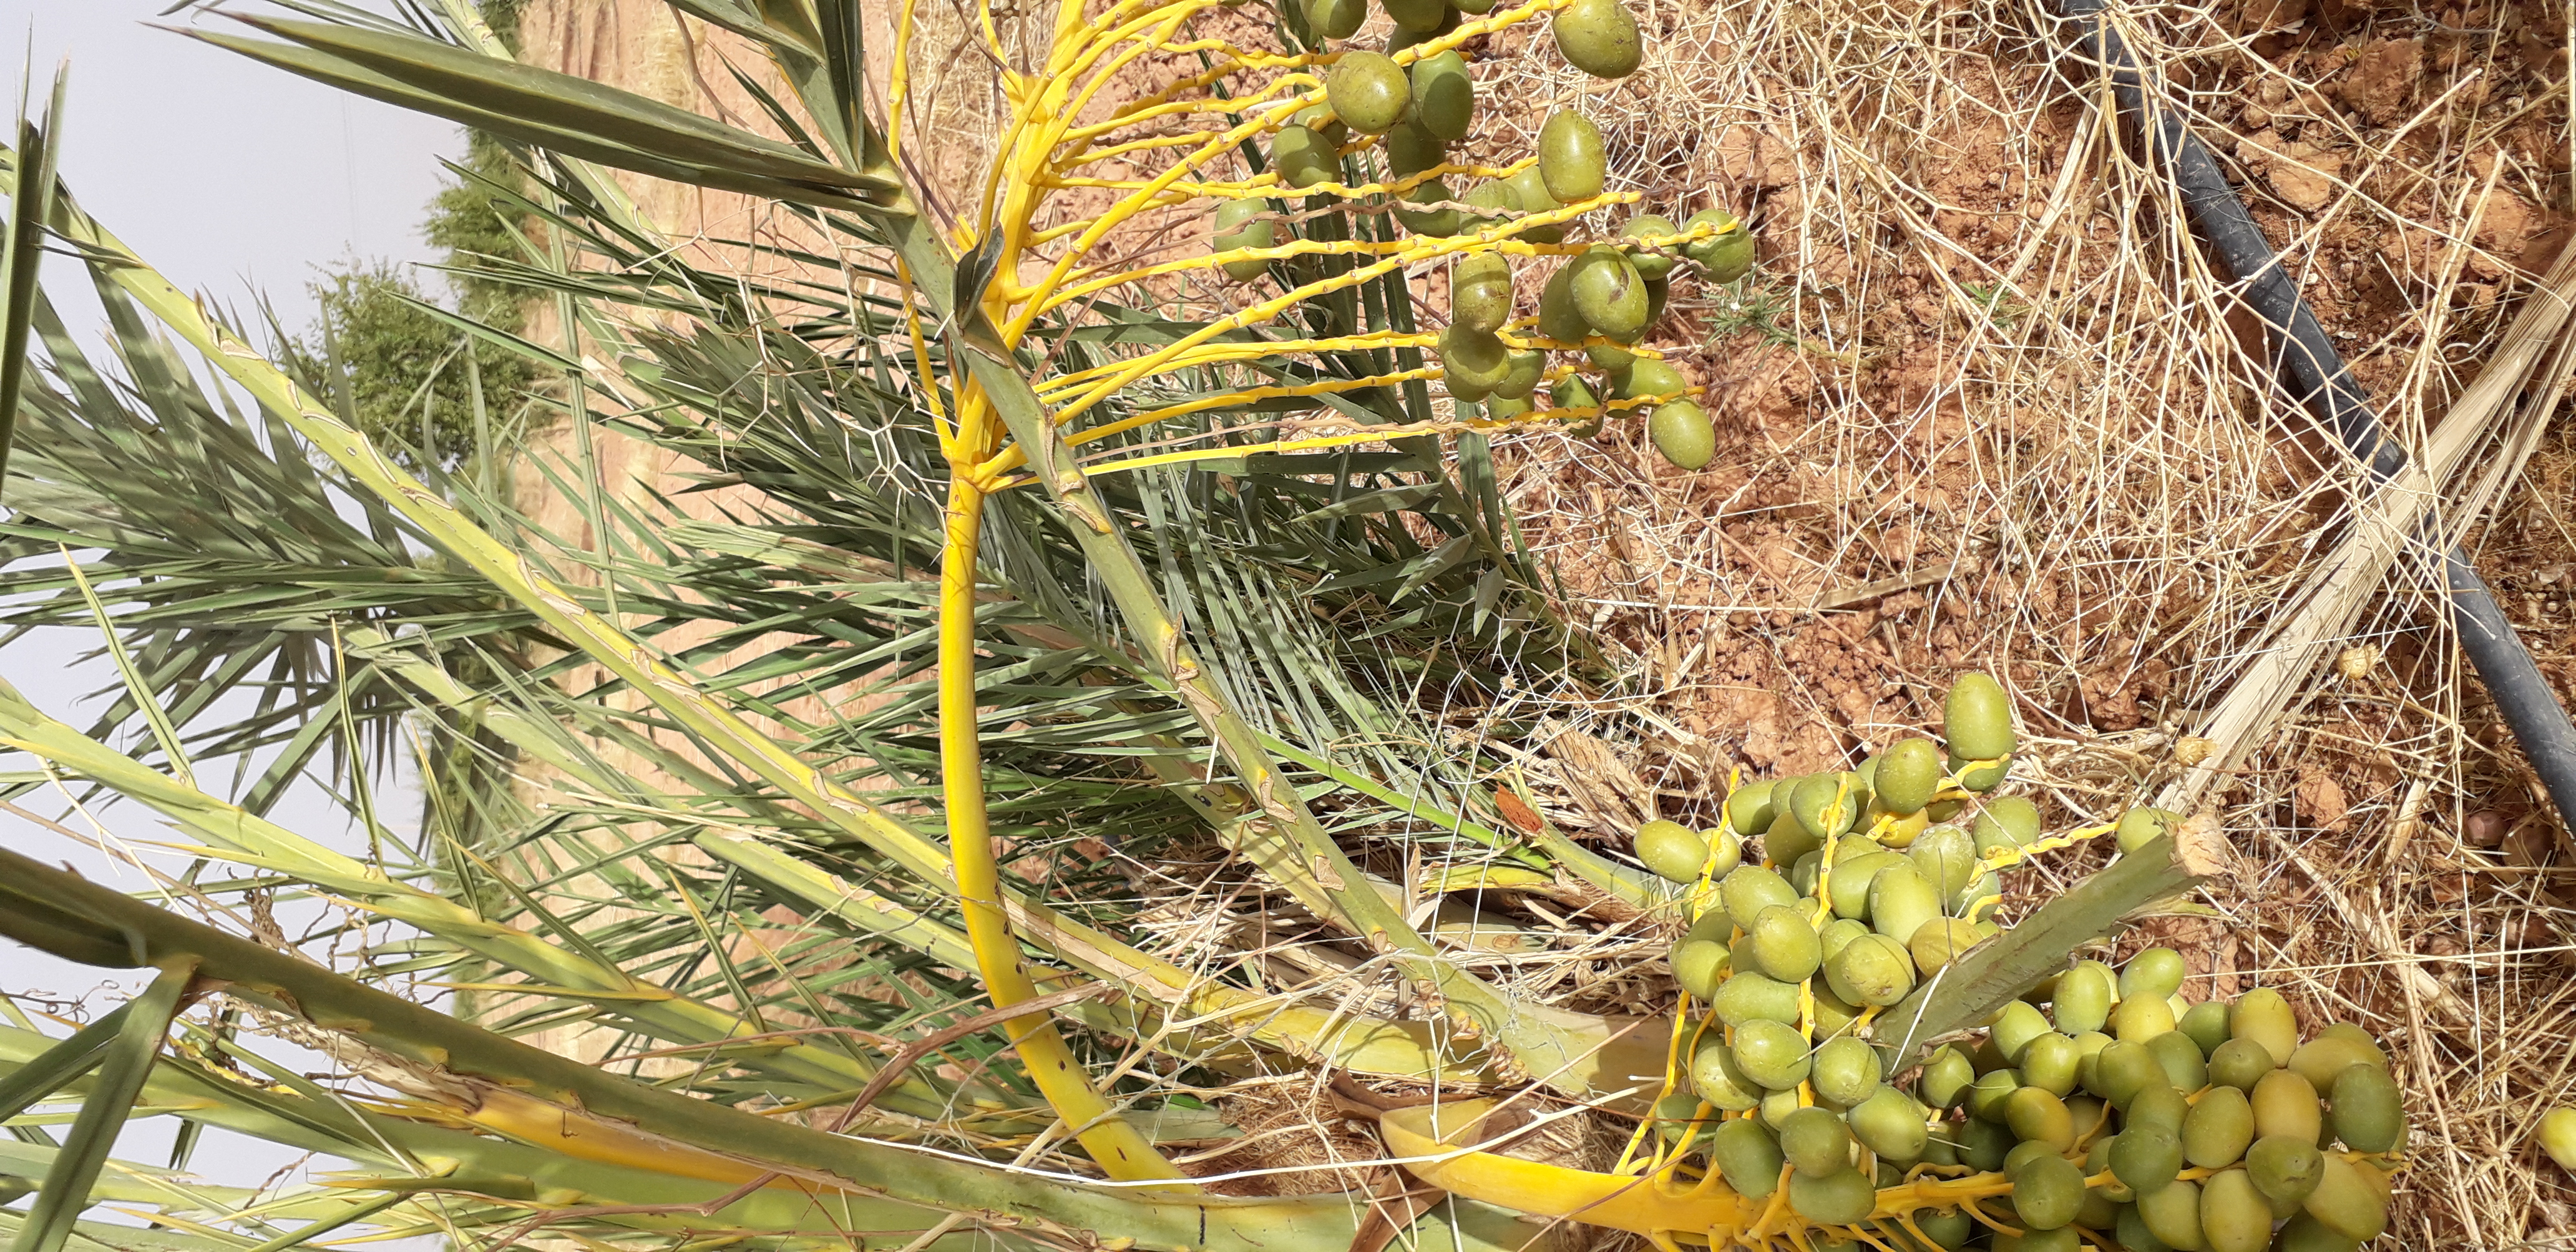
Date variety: kholt